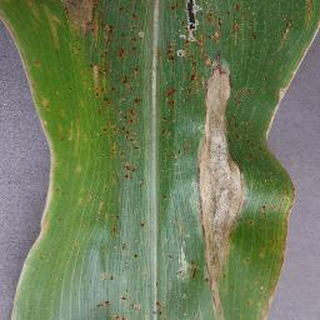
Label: corn_northern_leaf_blight